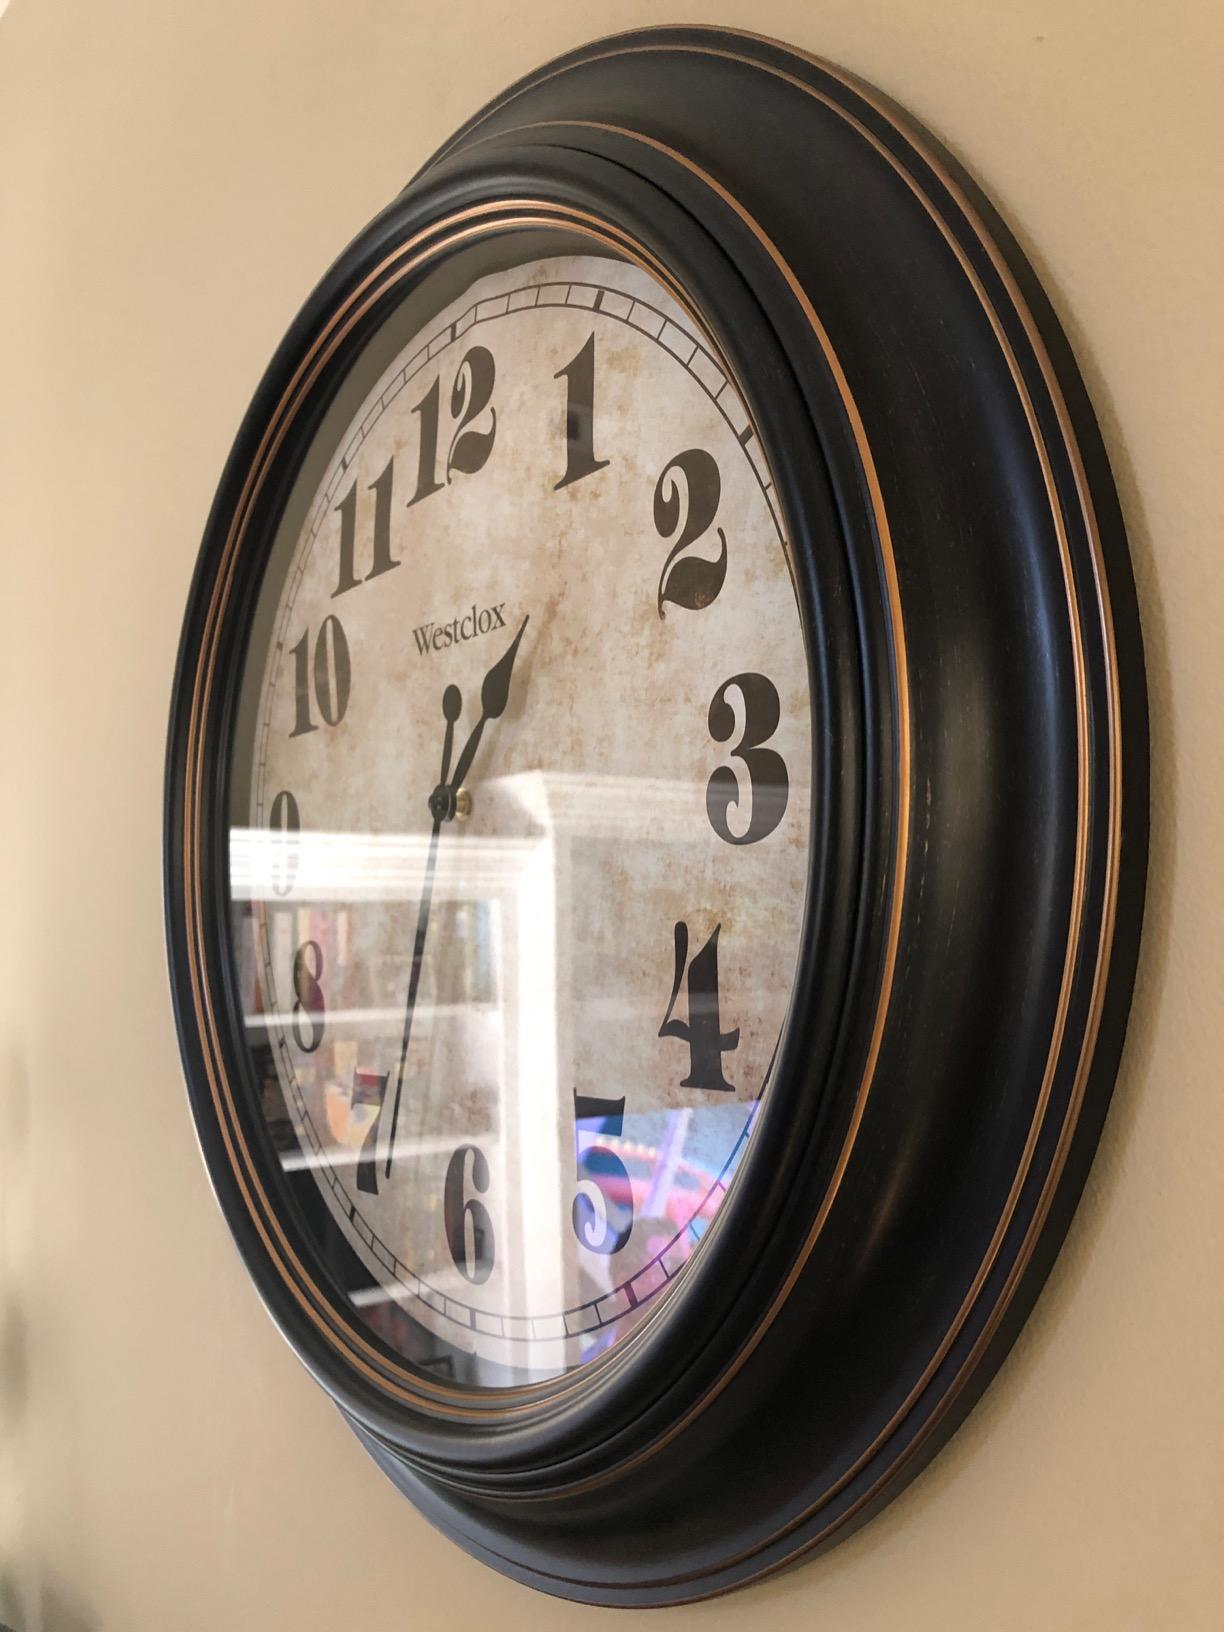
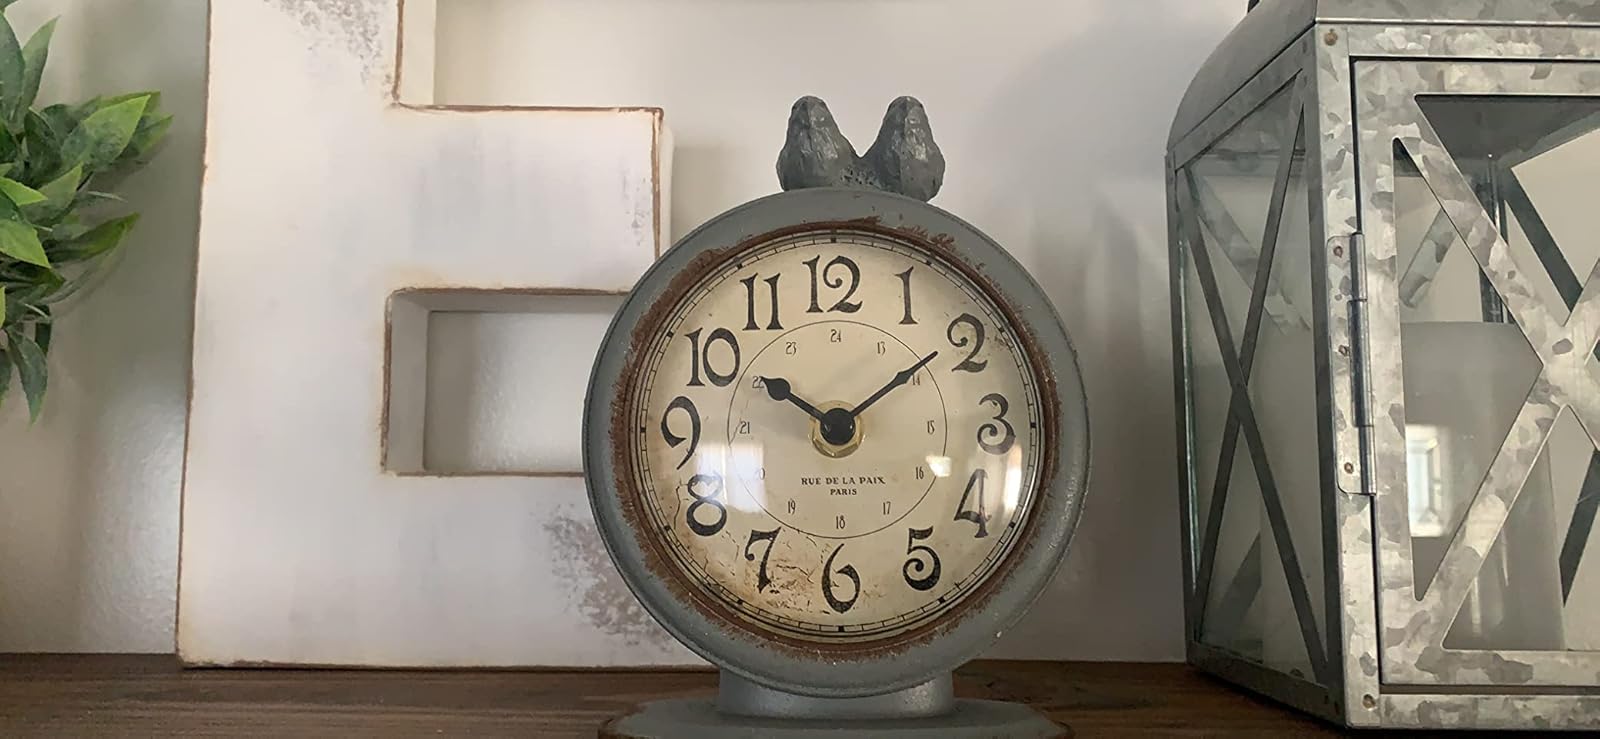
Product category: clock
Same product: no